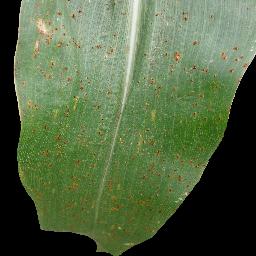
Label: Corn_(Maize)___Common_Rust